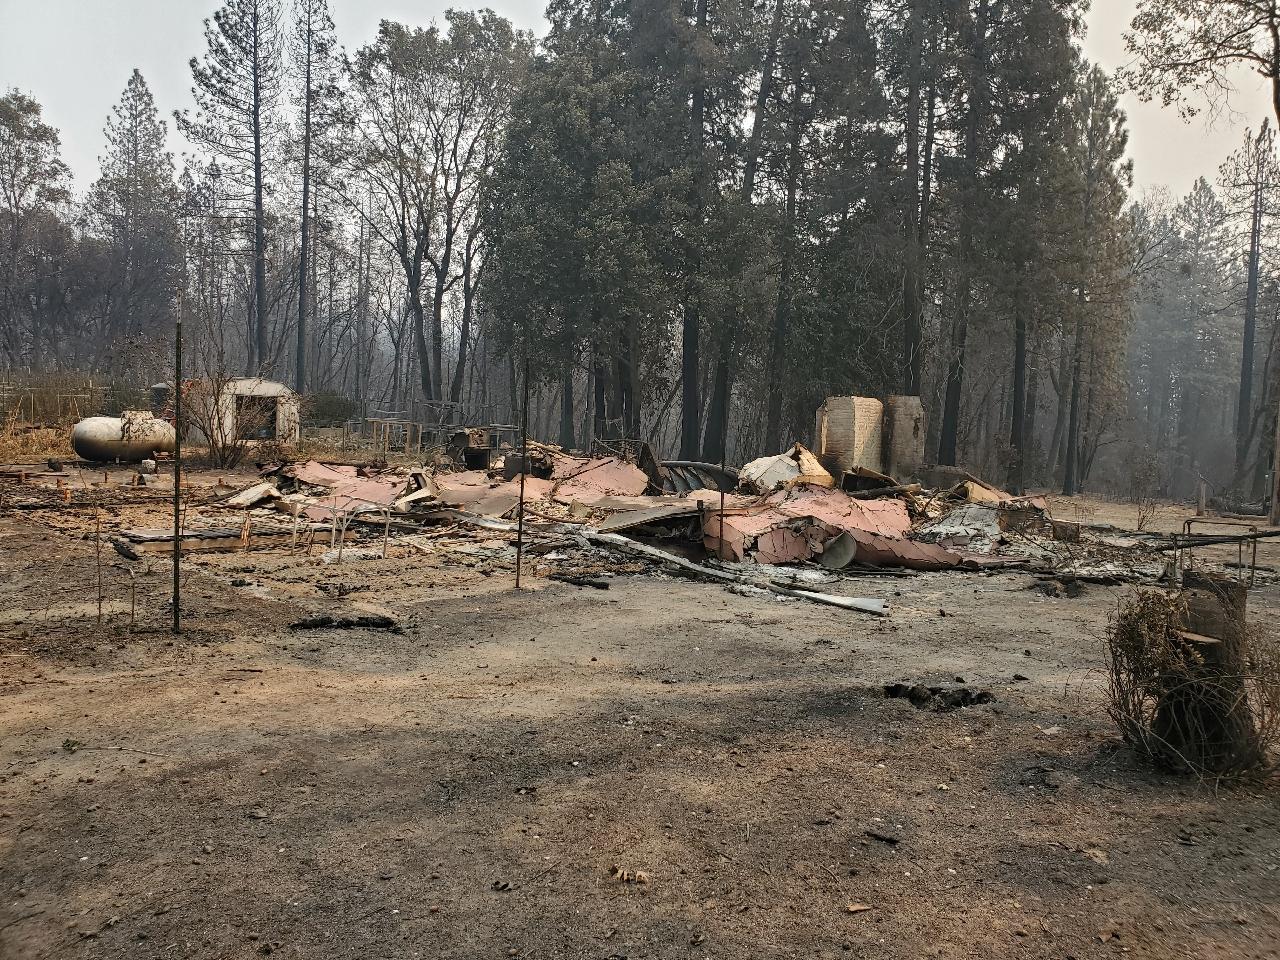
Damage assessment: destroyed